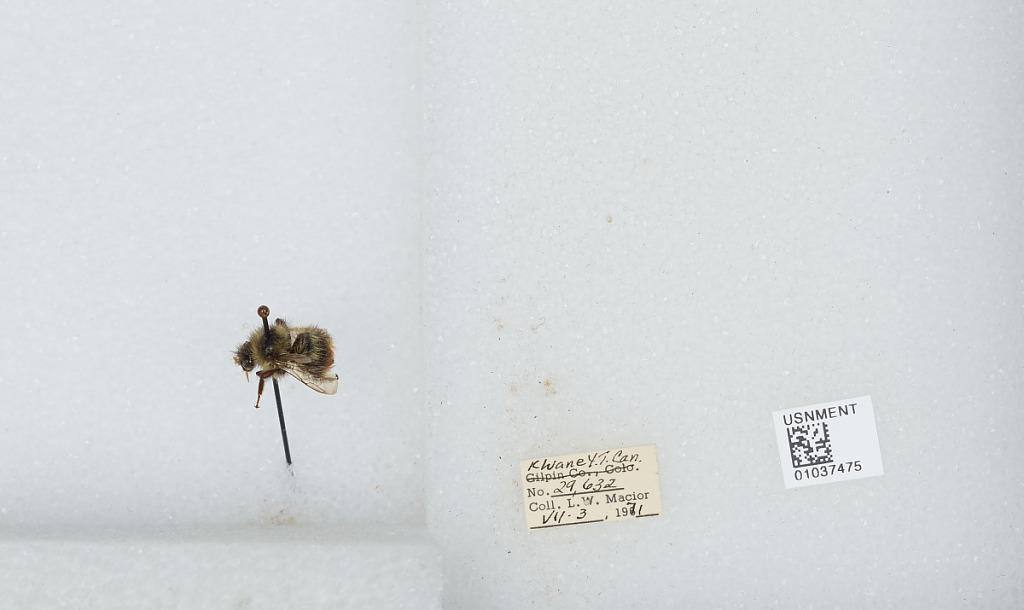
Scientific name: Bombus (Pyrobombus) mixtus Cresson
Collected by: L. Macior
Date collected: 1971-7-3
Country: Canada
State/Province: Yukon Territory
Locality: Kluane
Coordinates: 60.75, -139.5